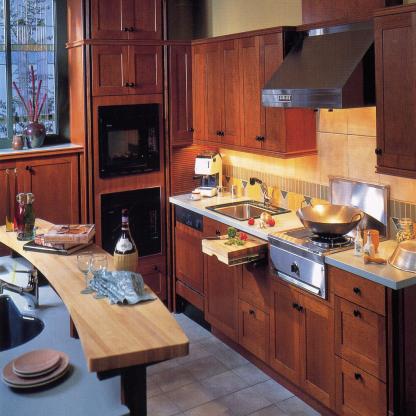
Scene: Indoor